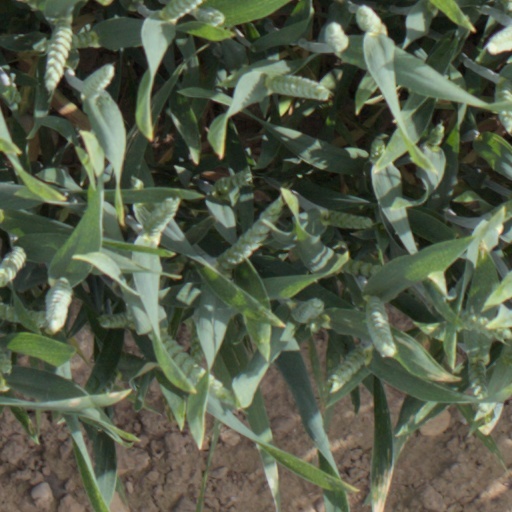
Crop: wheat